Levi Ponce

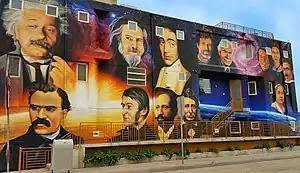
Levi Ponce's "Luminaries of Pantheism" in Venice, California

In 2011, Ponce began installing murals on the sides of buildings in poorer neighborhoods of the San Fernando Valley. Ponce began to paint his first few murals in Pacoima because it is his hometown and Ponce always saw artwork in other neighborhoods, but never in Pacoima. Ponce's hometown has also influenced his artwork. Ponce uses his art to address issues that impact the Latino community such as liberty, immigration, and the environment.